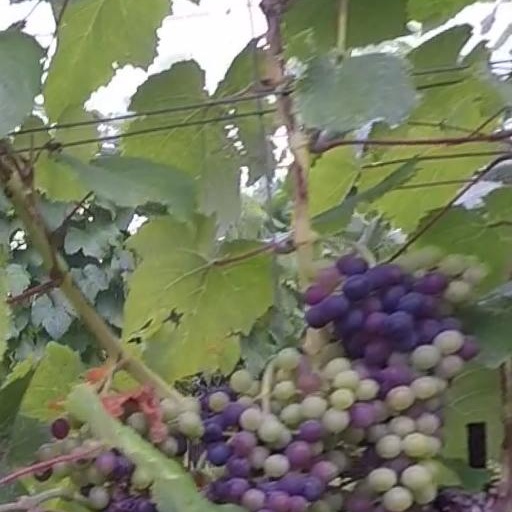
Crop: grape